Pasir Gudang

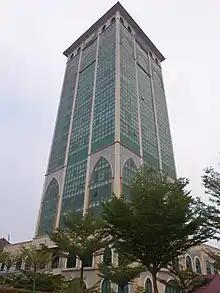
Pasir Gudang City Council

Pasir Gudang is administered by the Pasir Gudang Local Authority, or Pihak Berkuasa Tempatan Pasir Gudang, a subsidiary of Johor Corporation. It is the first local authority in Malaysia that was privatised, although Johor Corporation is the investment arm of the Johor State Government.